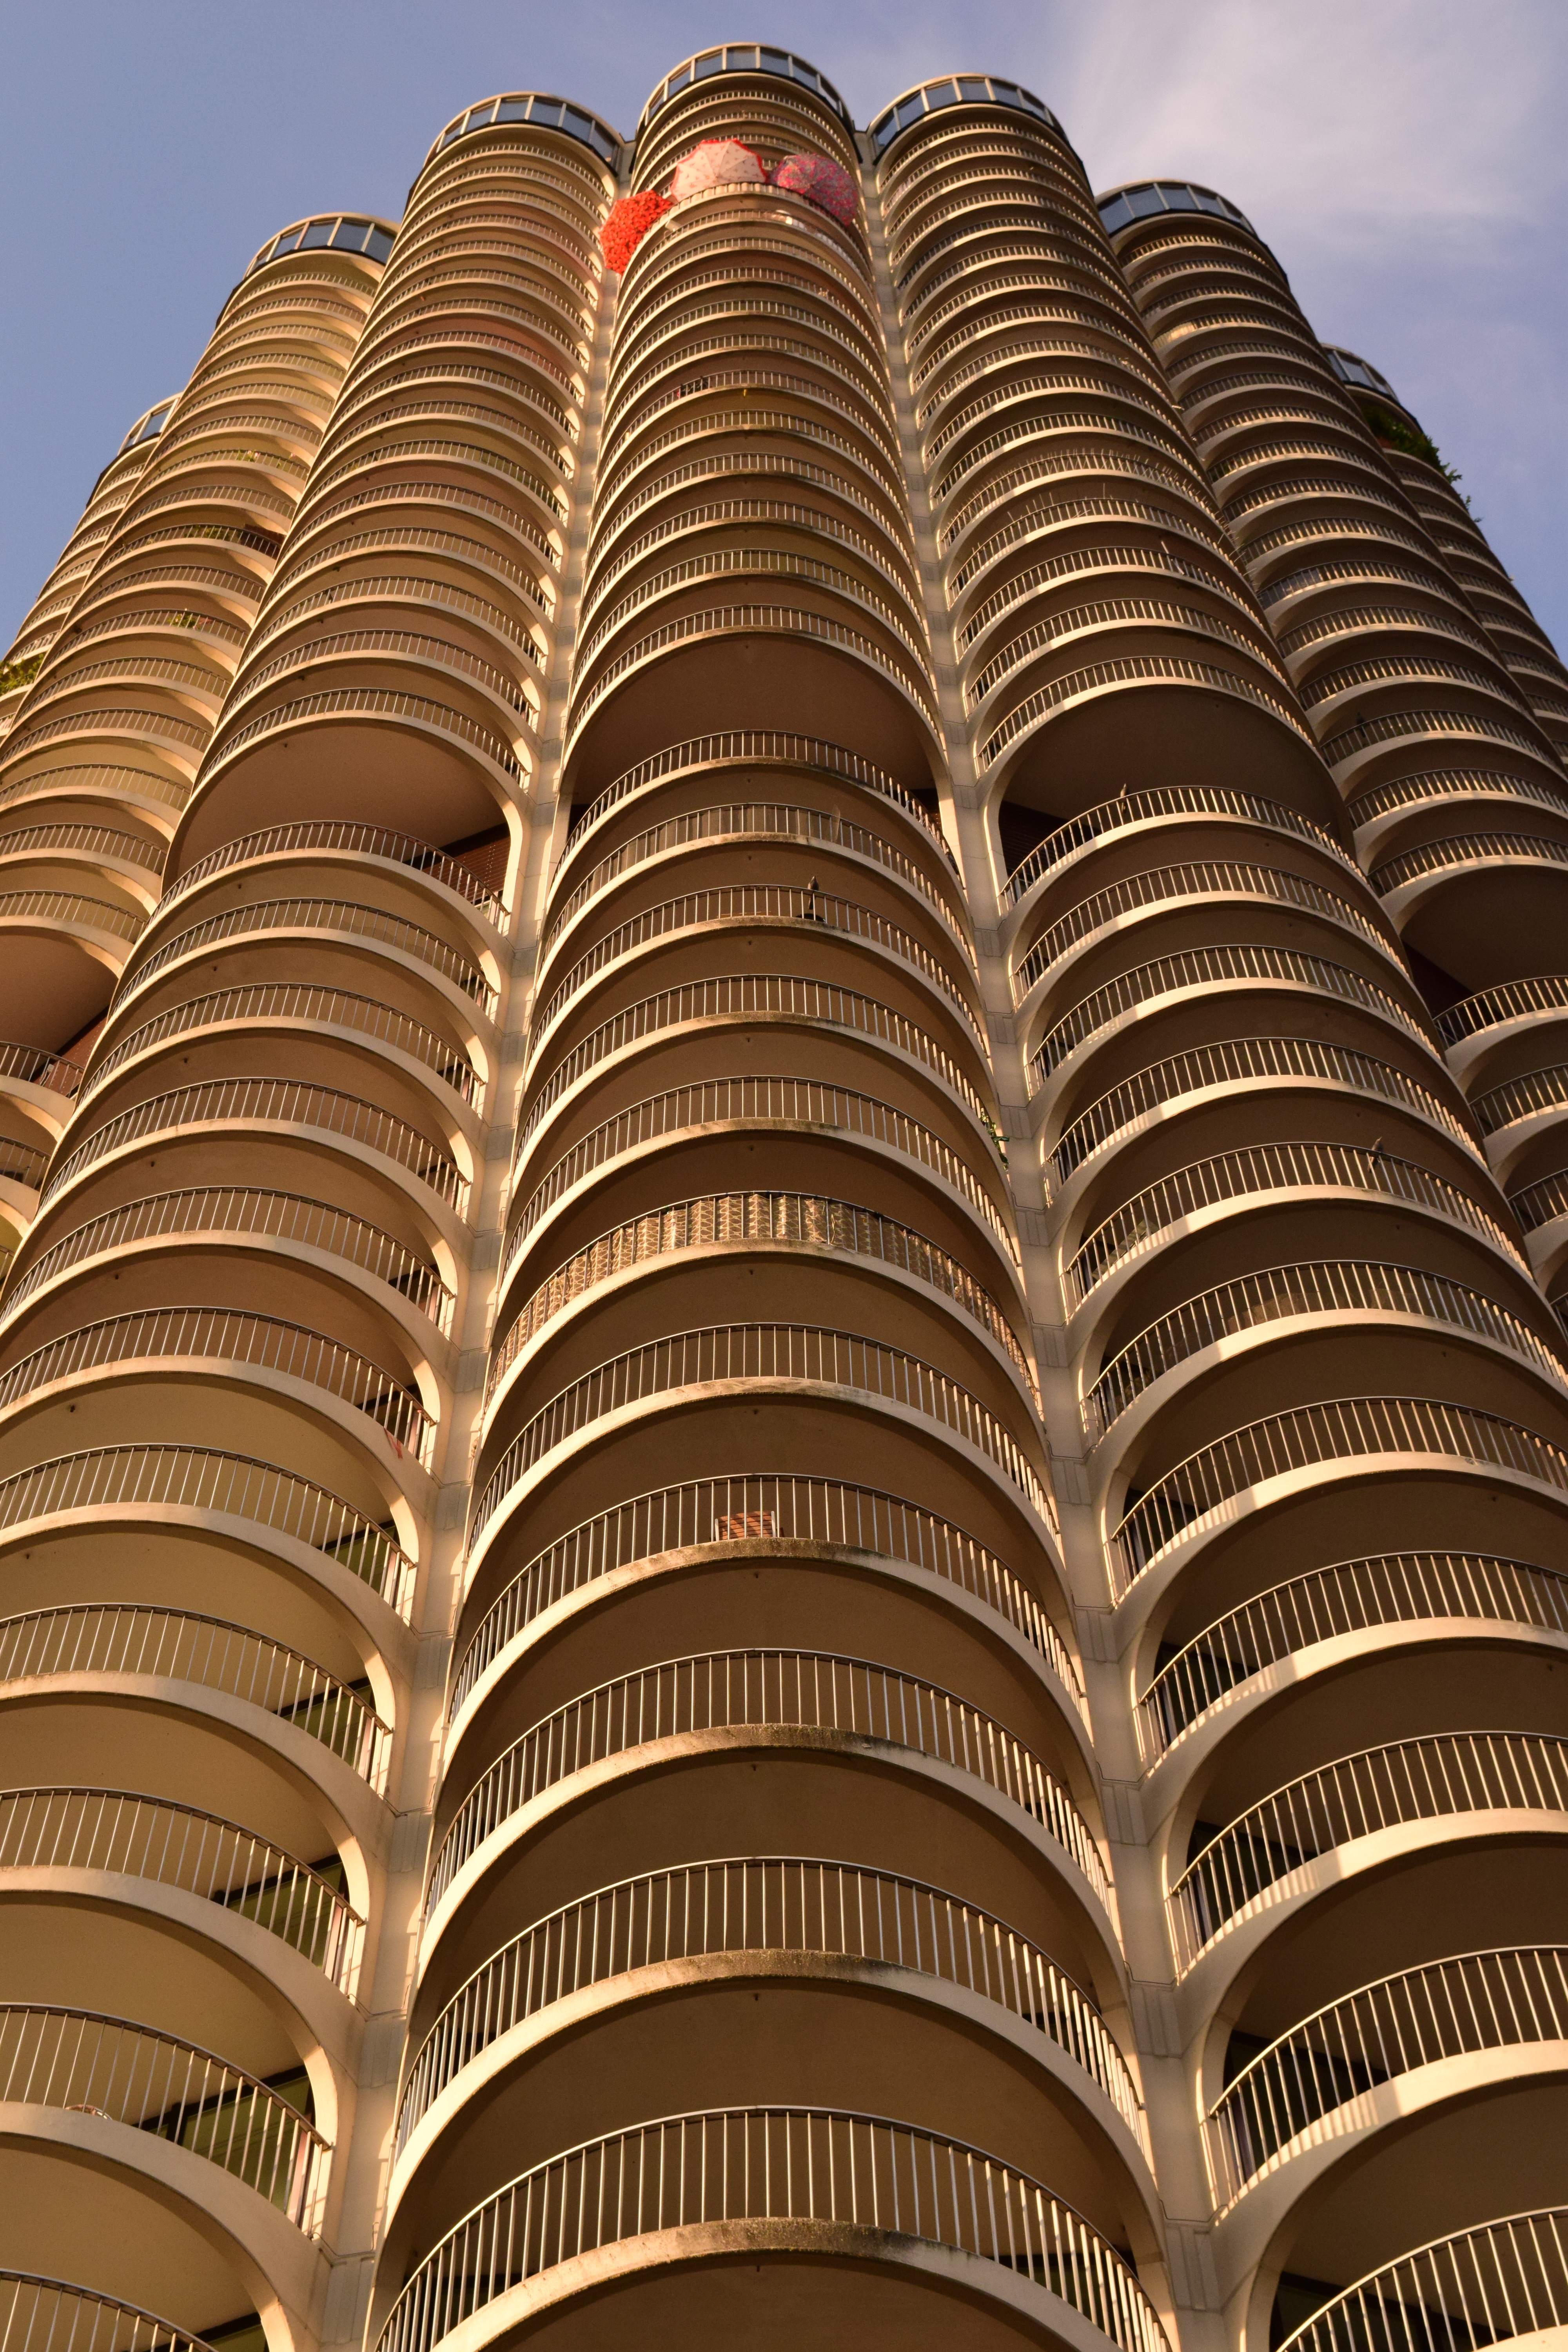
architecture, structure, building, home, skyscraper, live, line, column, tower, landmark, facade, tower block, modern architecture, symmetry, balconies, augsburg, metropolis, condominium, corn on the cob, hotel tower, window covering